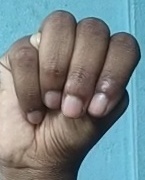
ASL sign: M